Portugal in the Eurovision Song Contest 2015

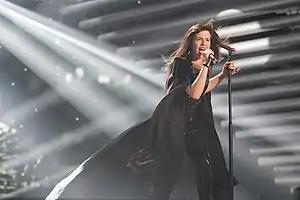
Leonor Andrade during a rehearsal before the second semi-final

Leonor Andrade took part in technical rehearsals on 13 and 16 May, followed by dress rehearsals on 20 and 21 May. This included the jury final where professional juries of each country watched and voted on the competing entries.